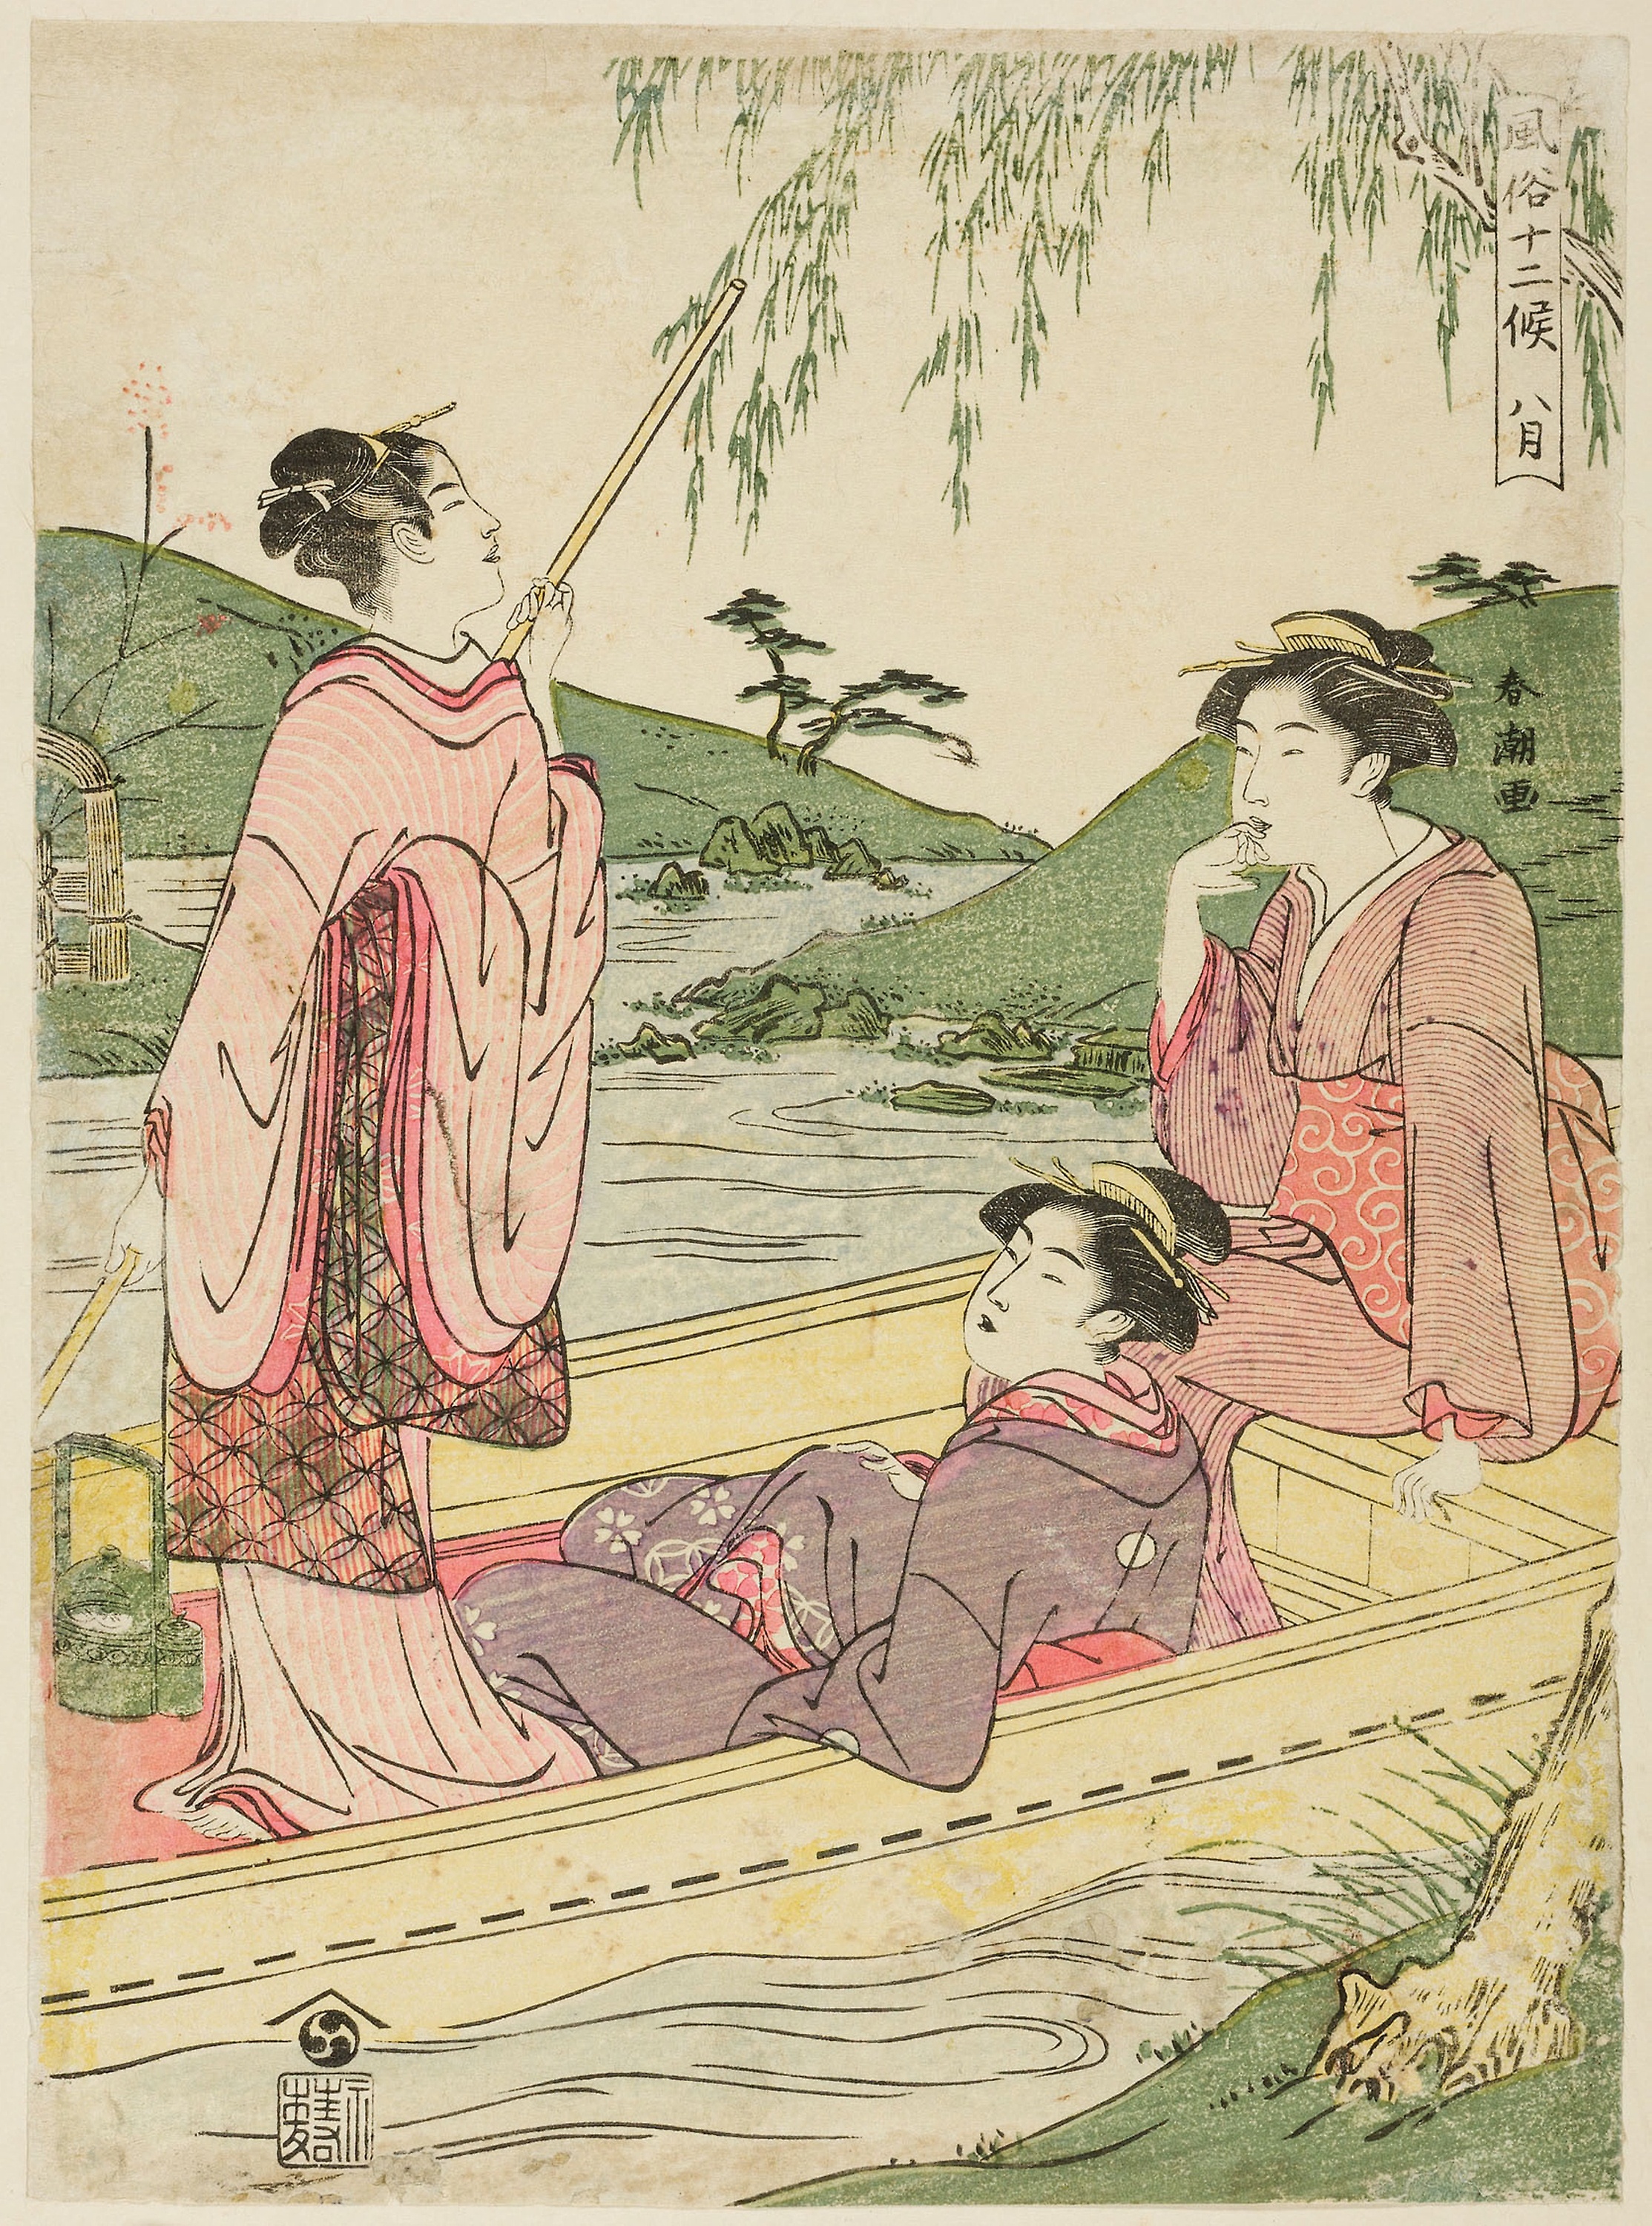
painting, art, illustration, visual arts